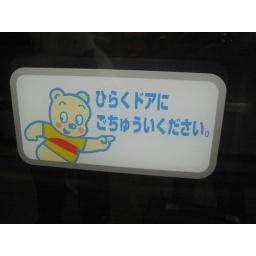
Cute little bear sign on the doors in the Tokyo subway